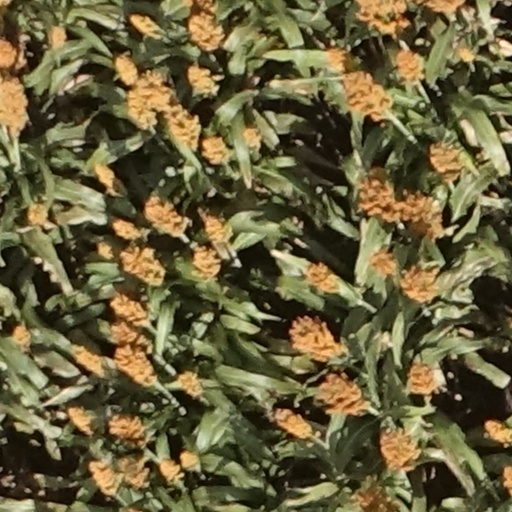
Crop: sorghum